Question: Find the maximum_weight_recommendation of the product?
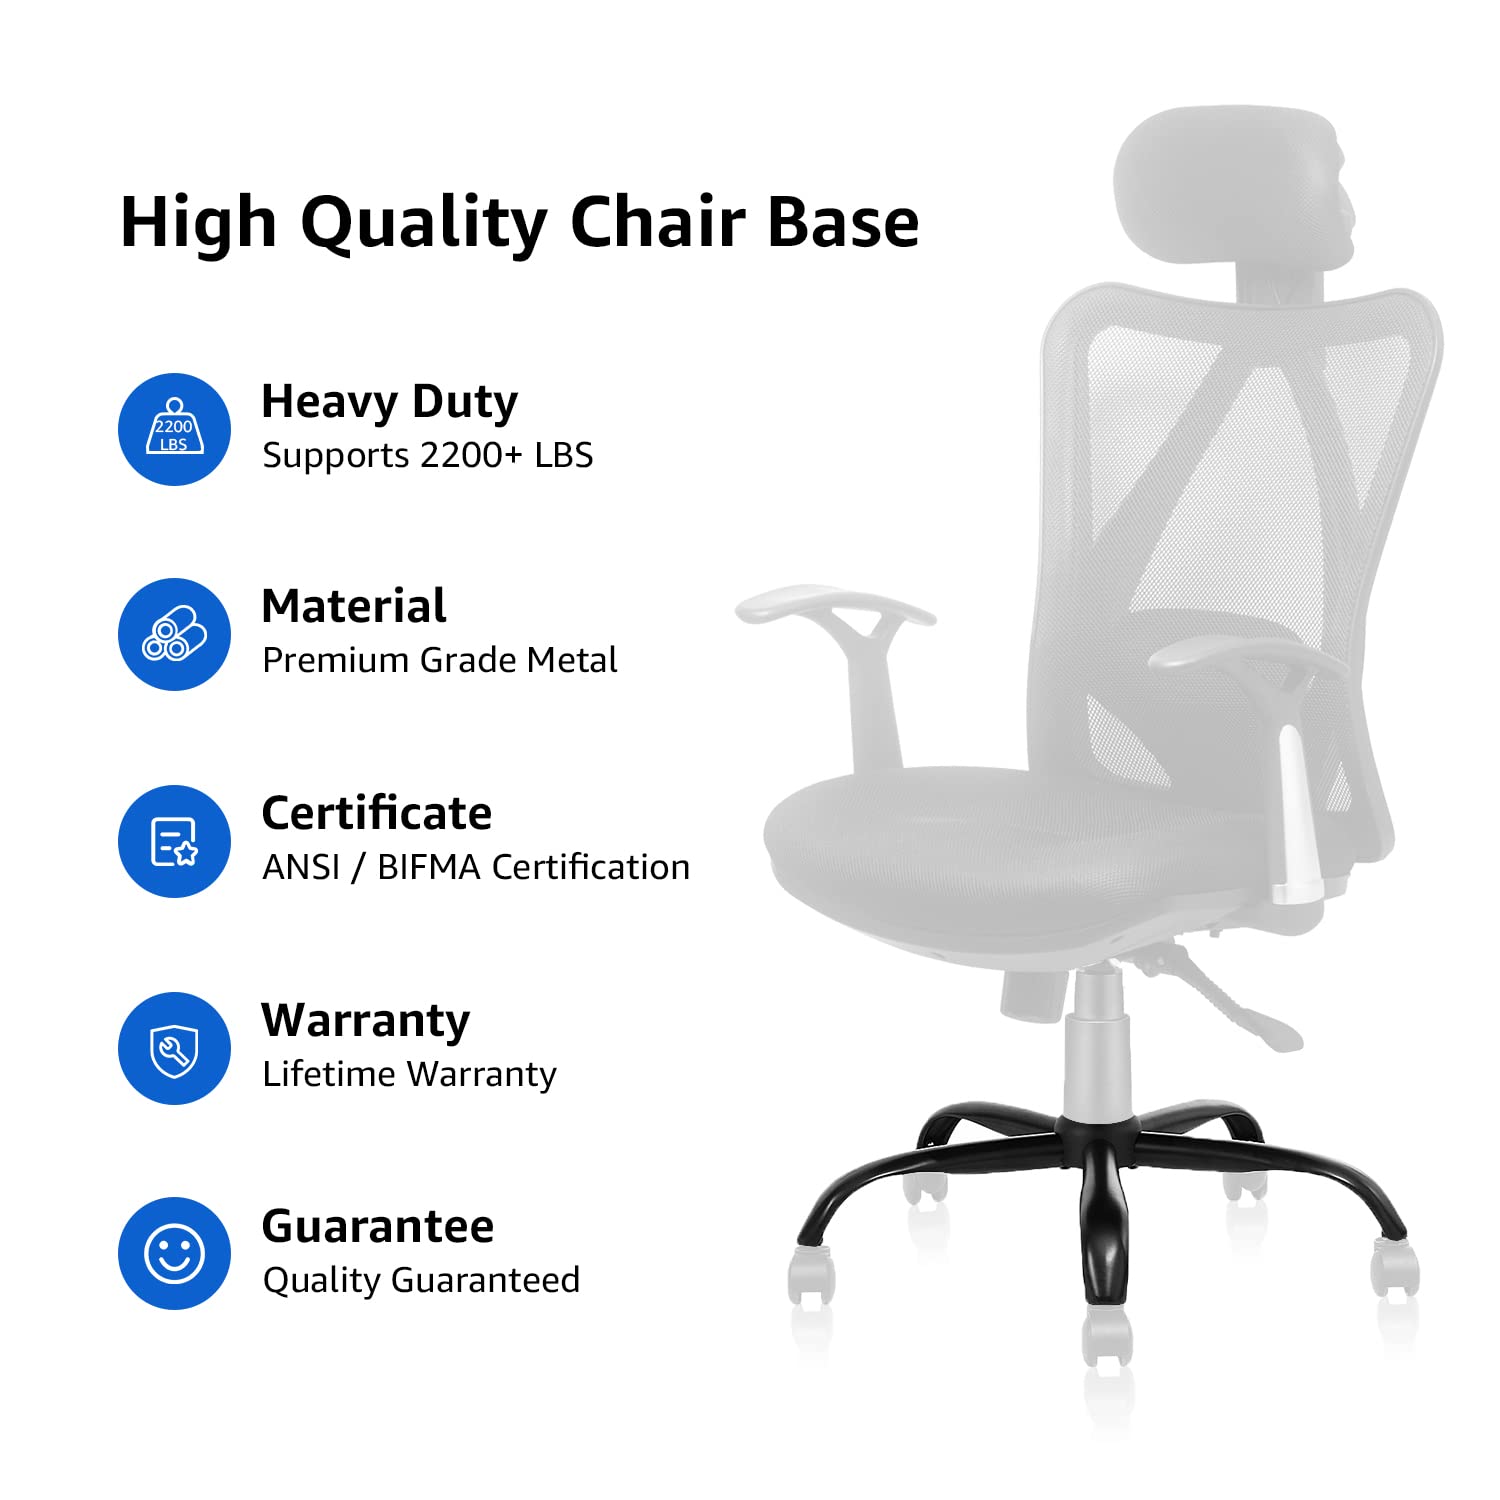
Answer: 2200 pound